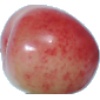
Label: cherry_rainier